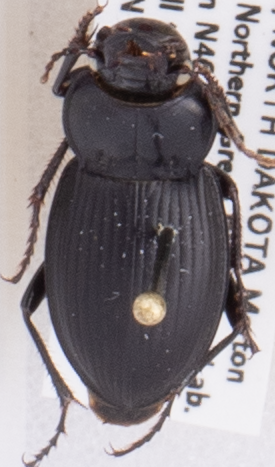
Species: Cyclotrachelus torvus
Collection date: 2019-08-20
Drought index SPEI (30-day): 0.362
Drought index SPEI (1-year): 1.13
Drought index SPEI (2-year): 0.944